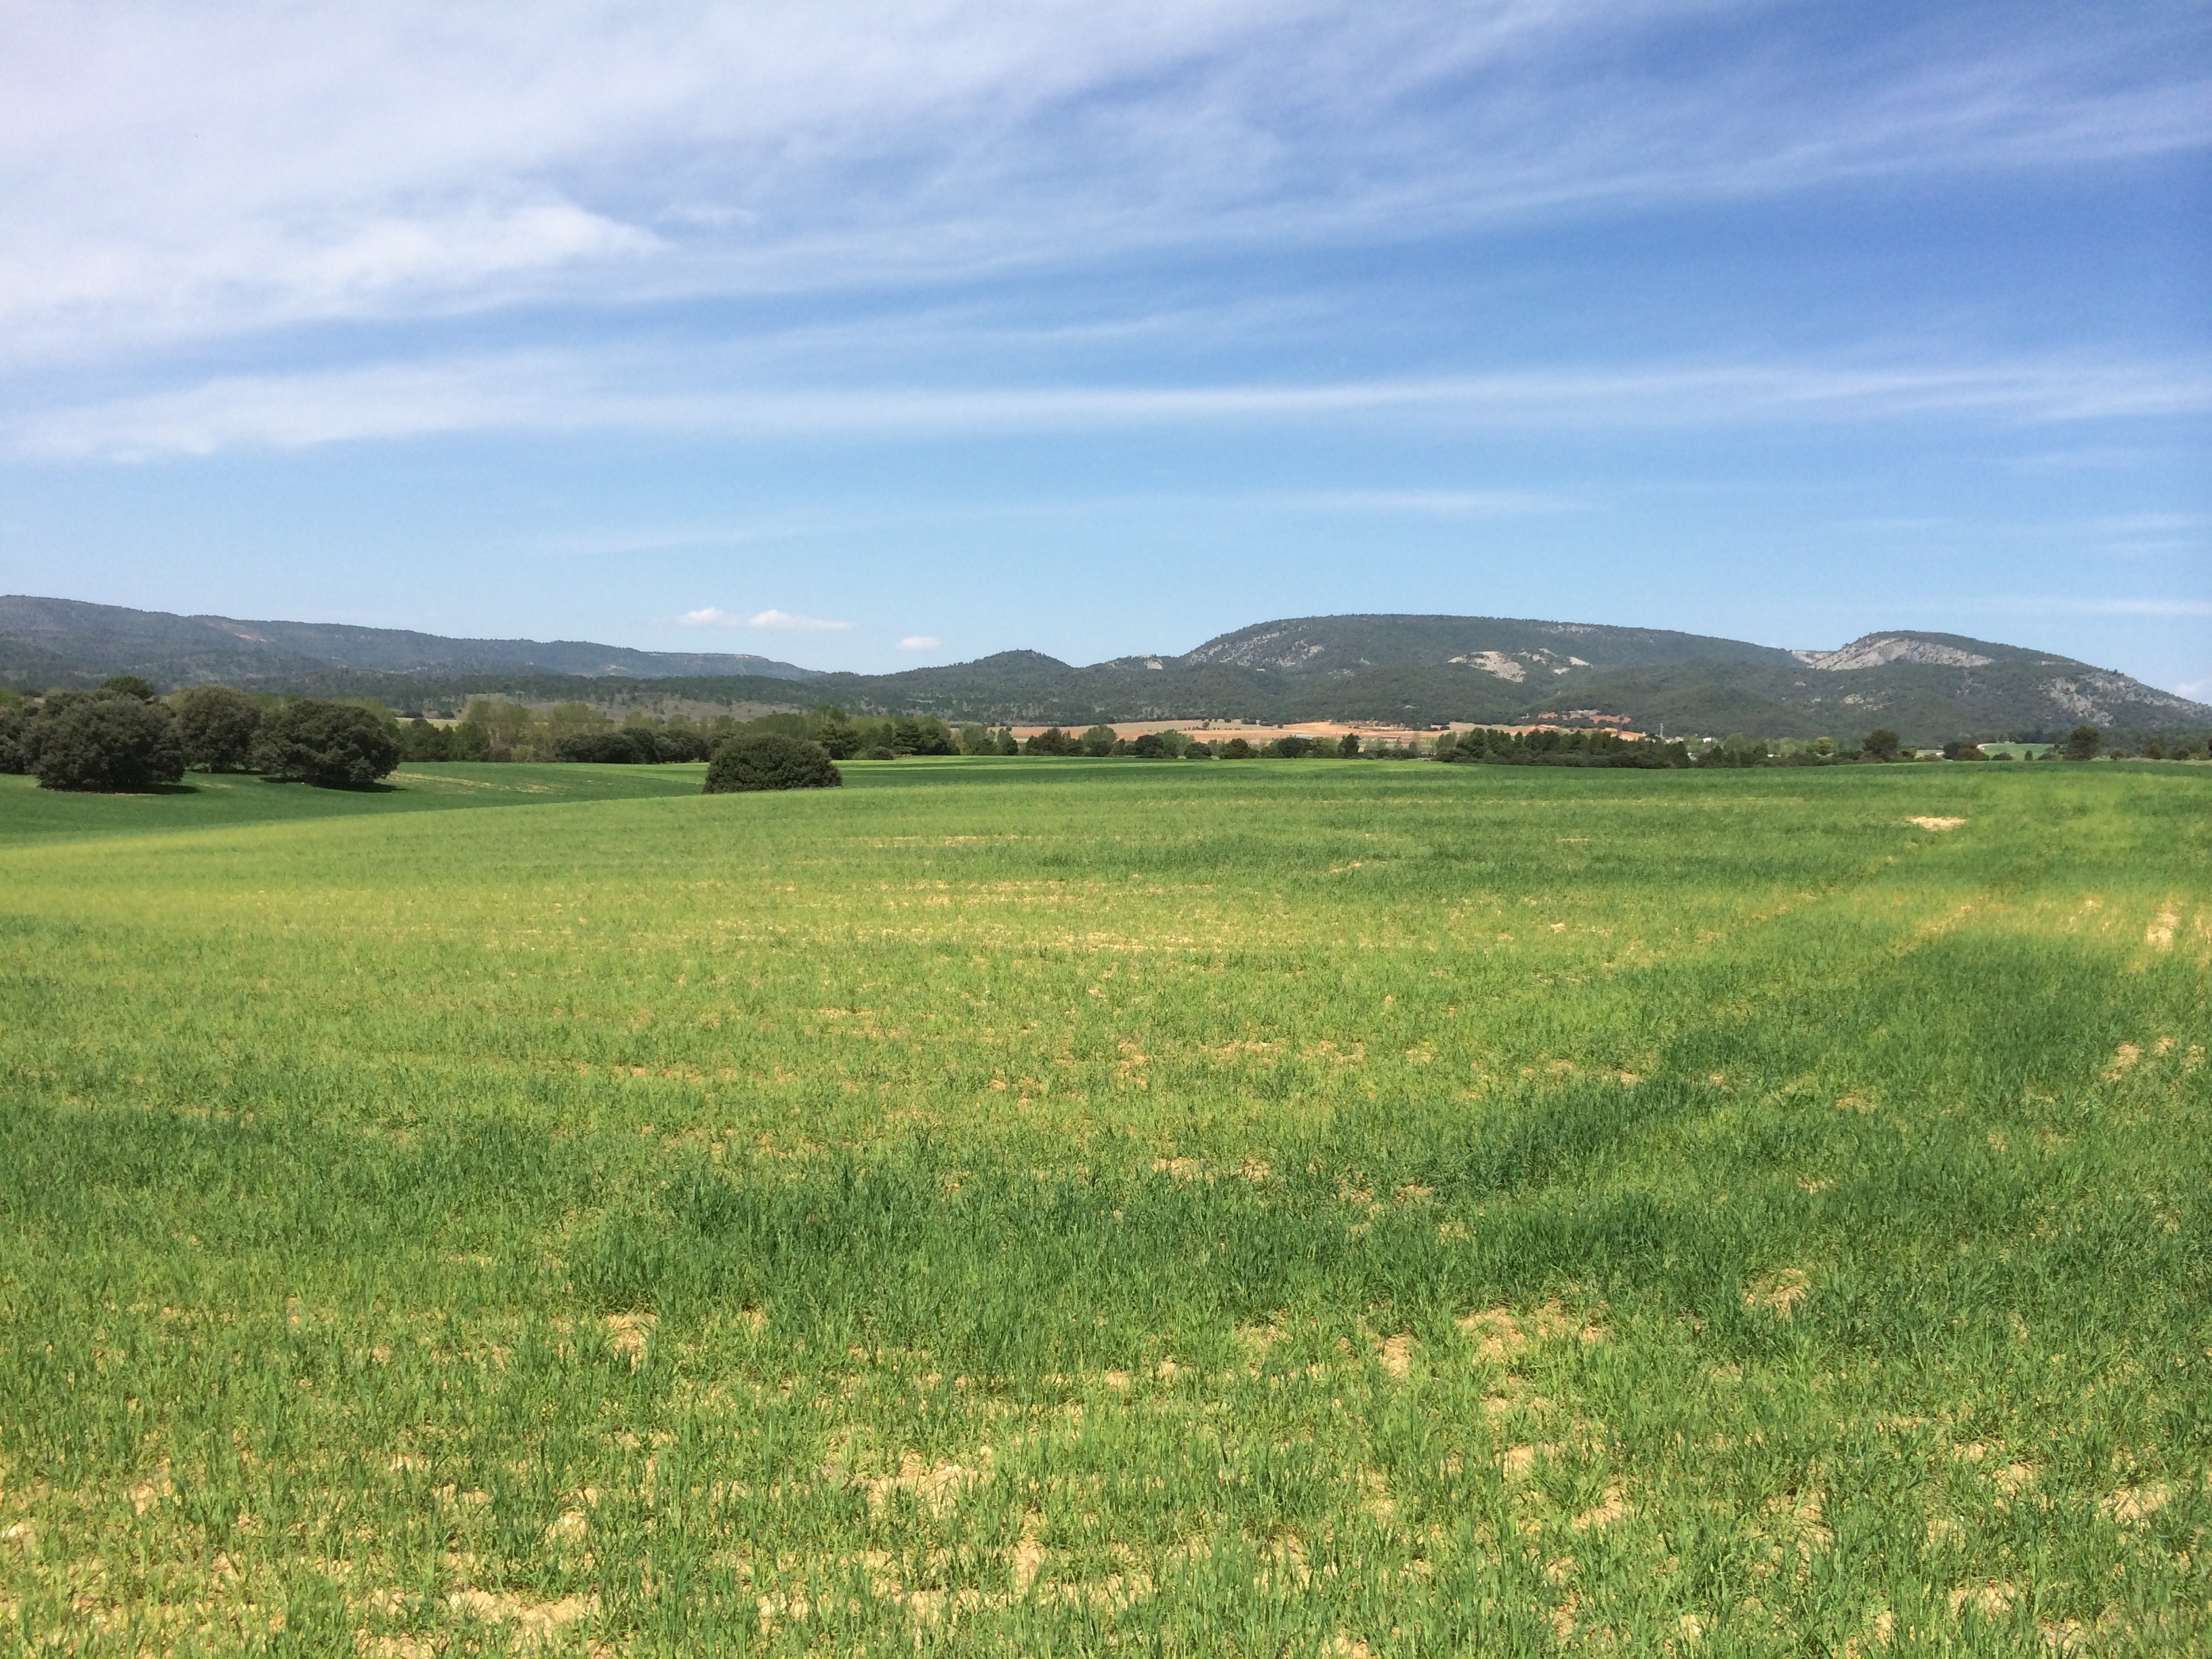
landscape, nature, grass, horizon, marsh, sky, field, farm, lawn, meadow, prairie, hill, pasture, soil, agriculture, plain, grassland, plateau, habitat, ecosystem, steppe, rural area, paddy field, wild field, natural environment, geographical feature, grass family, land lot